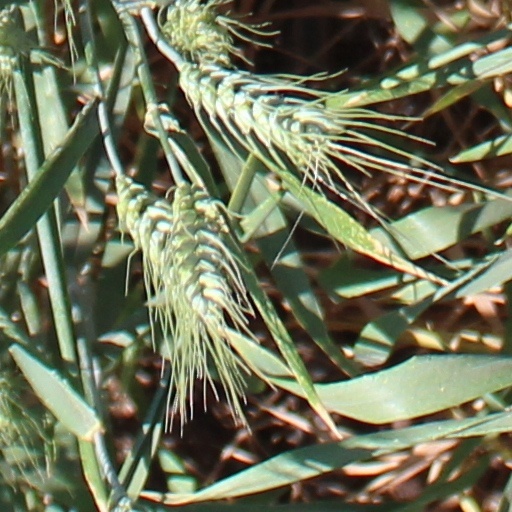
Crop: wheat